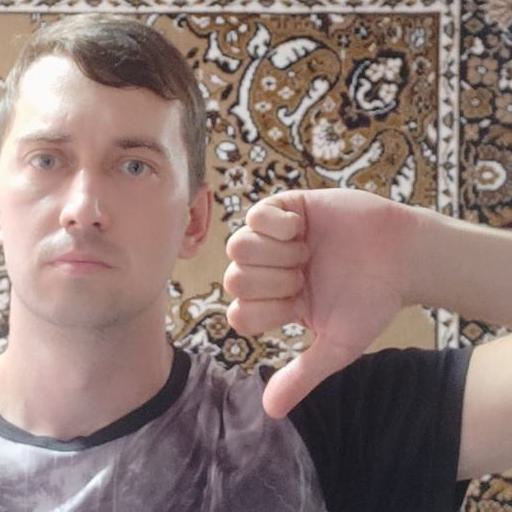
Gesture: dislike